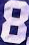
Number: 8